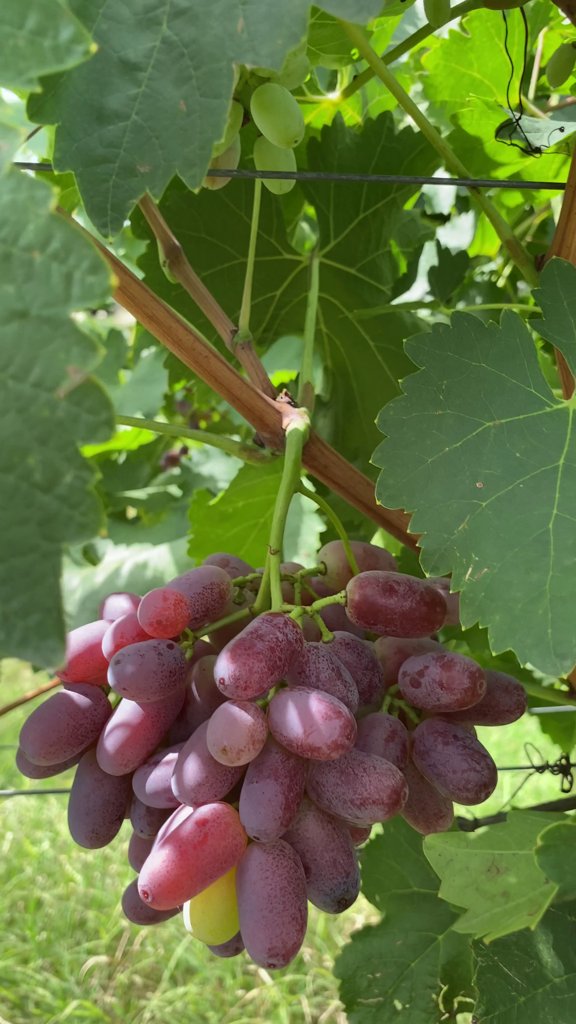
Berries visible: 50
Grape clusters: 2